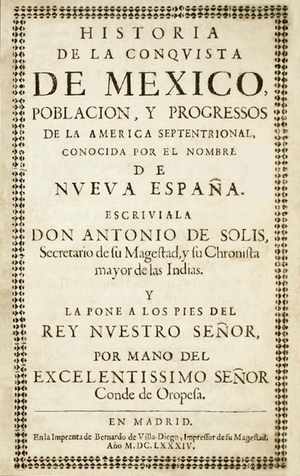
Antonio de Solís y Ribadeneyra est un dramaturge et historien espagnol. Il est considéré comme l'un des plus grands écrivains espagnol de l'époque baroque.